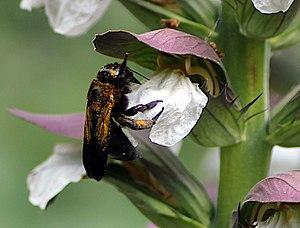
Xylocope violet sur une fleur d'Acanthus mollus
Le xylocope violet est une espèce d'insectes hyménoptères de la famille des Apidae. Il s'agit d'une des espèces d'abeilles nommées abeille charpentière comme d'autres espèces du genre Xylocopa.